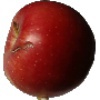
Label: braeburn_apple